Brione (Verzasca)

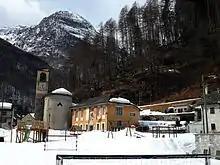
Brione village church and town hall

From the , 157 or 77.3% were Roman Catholic, while 12 or 5.9% belonged to the Swiss Reformed Church. There are 28 individuals (or about 13.79% of the population) who belong to another church (not listed on the census), and 6 individuals (or about 2.96% of the population) did not answer the question.